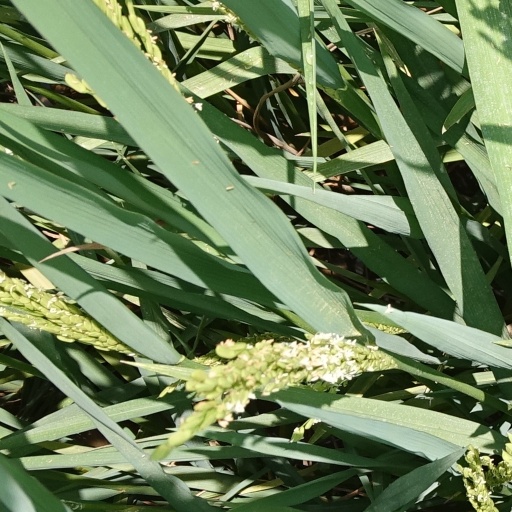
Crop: rice